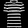
Label: T - shirt / top